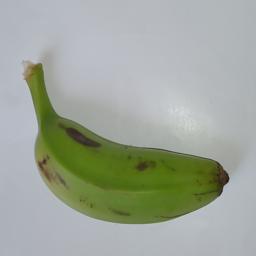
Banana variety: Champa Kola